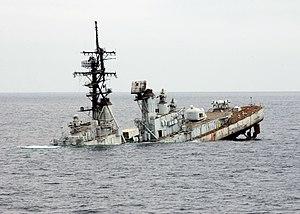
Un navire cible est soit un navire de guerre, obsolète ou capturé, utilisé comme cible pour l'artillerie navale ou pour les essais d'armes soit un navire remorquant des cibles. Les cibles peuvent être utilisées pour tester l'efficacité de certains types de munitions ; ou elles peuvent être utilisées pendant une longue période de tirs avec des munitions non explosives spéciales. Les conséquences potentielles d'une épave à la dérive exigent une préparation minutieuse du navire cible pour éviter une pollution ou un risque de collision avec l'épave, flottante ou immergée.